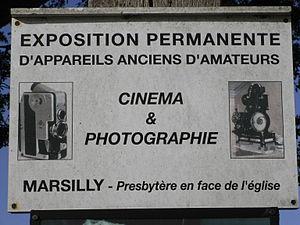
Annexe de la Maison du graffiti ancien, musée à Marsilly (Charente-Maritime - France)
La maison du graffiti ancien est un musée français situé dans la petite ville de Marsilly, commune du département de la Charente-Maritime.